Taylor Wilson

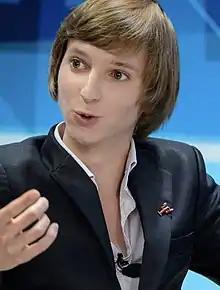
Wilson in 2016

Taylor Wilson (born May 7, 1994) is an American nuclear physicist and science advocate. Wilson achieved controlled nuclear fusion in 2008 when he was 14 years old. He has designed a compact radiation detector to enhance airport security. Wilson works to expand applications for nuclear medicine, and to design and develop modular power reactor technology.